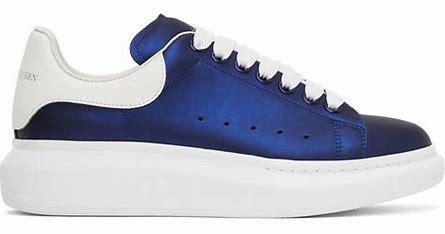
Brand: alexander
Model: mcqueen Oversized